Lako Bodra

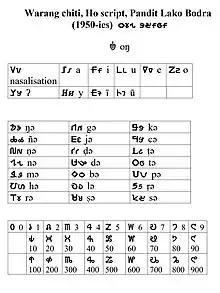
A chart with vowels, a chart with syllables and a chart with numerals.

After completing his education he went back home. Then he got a job in Indian Railways as a clerk and was posted to Danguwapasi. During his job in railways he invented the Warang Chiti alphabet. For spreading it, he created Adi Samaj (Dupub Huda) in Jodapokhar, Jhinkpani by help of Mr. Mahati Bandara. Adi Samaj meetings were held in a house in the ACC cement plant colony in Jhinkpani. Near by village people came to the Adi Samaj to become literate in Warang Chiti.